Castellania (Valletta)

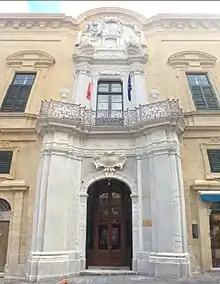
The ornate marble centrepiece

The laboratory on the Castellania's second floor, initially used by the Malta Fever Commission, was restored and converted into "The Brucellosis Museum" in 1980, and it is now open to the public by appointment.